Tokugawa coinage

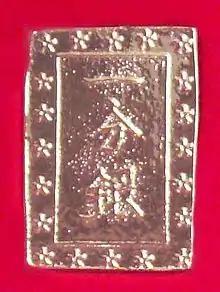
A Tenpō silver Ichibugin (1837–1854)

The Ichibuban (一分判) could be either made of silver or gold, in which case it was a quarter of a Koban. The gold Ichibuban of 1714 (佐渡一分判金) had a weight of 4.5 g, with 85.6% of gold and 14.2% of silver. The silver Ichibuban from 1837 to 1854 (Tenpō Ichibugin, 天保一分銀, "Old Ichibuban") weighed 8.66 g, with an alloy of 0.21% gold and 98.86% silver.